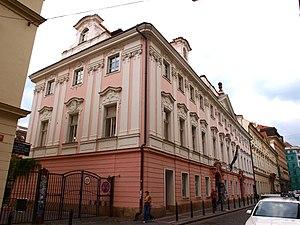
Le palais Neuberg est un palais baroque situé dans la Nouvelle Ville de Prague. Le palais est actuellement le siège de l'ambassade du Brésil. Il est protégé en tant que monument culturel de la République tchèque.